Outwitted (1917 film)

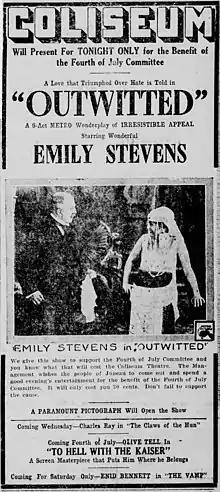
Newspaper advertisement

Outwitted is a 1917 American silent drama film, directed by George D. Baker. It stars Emily Stevens, Earle Foxe, and Frank Currier, and was released on November 12, 1917.